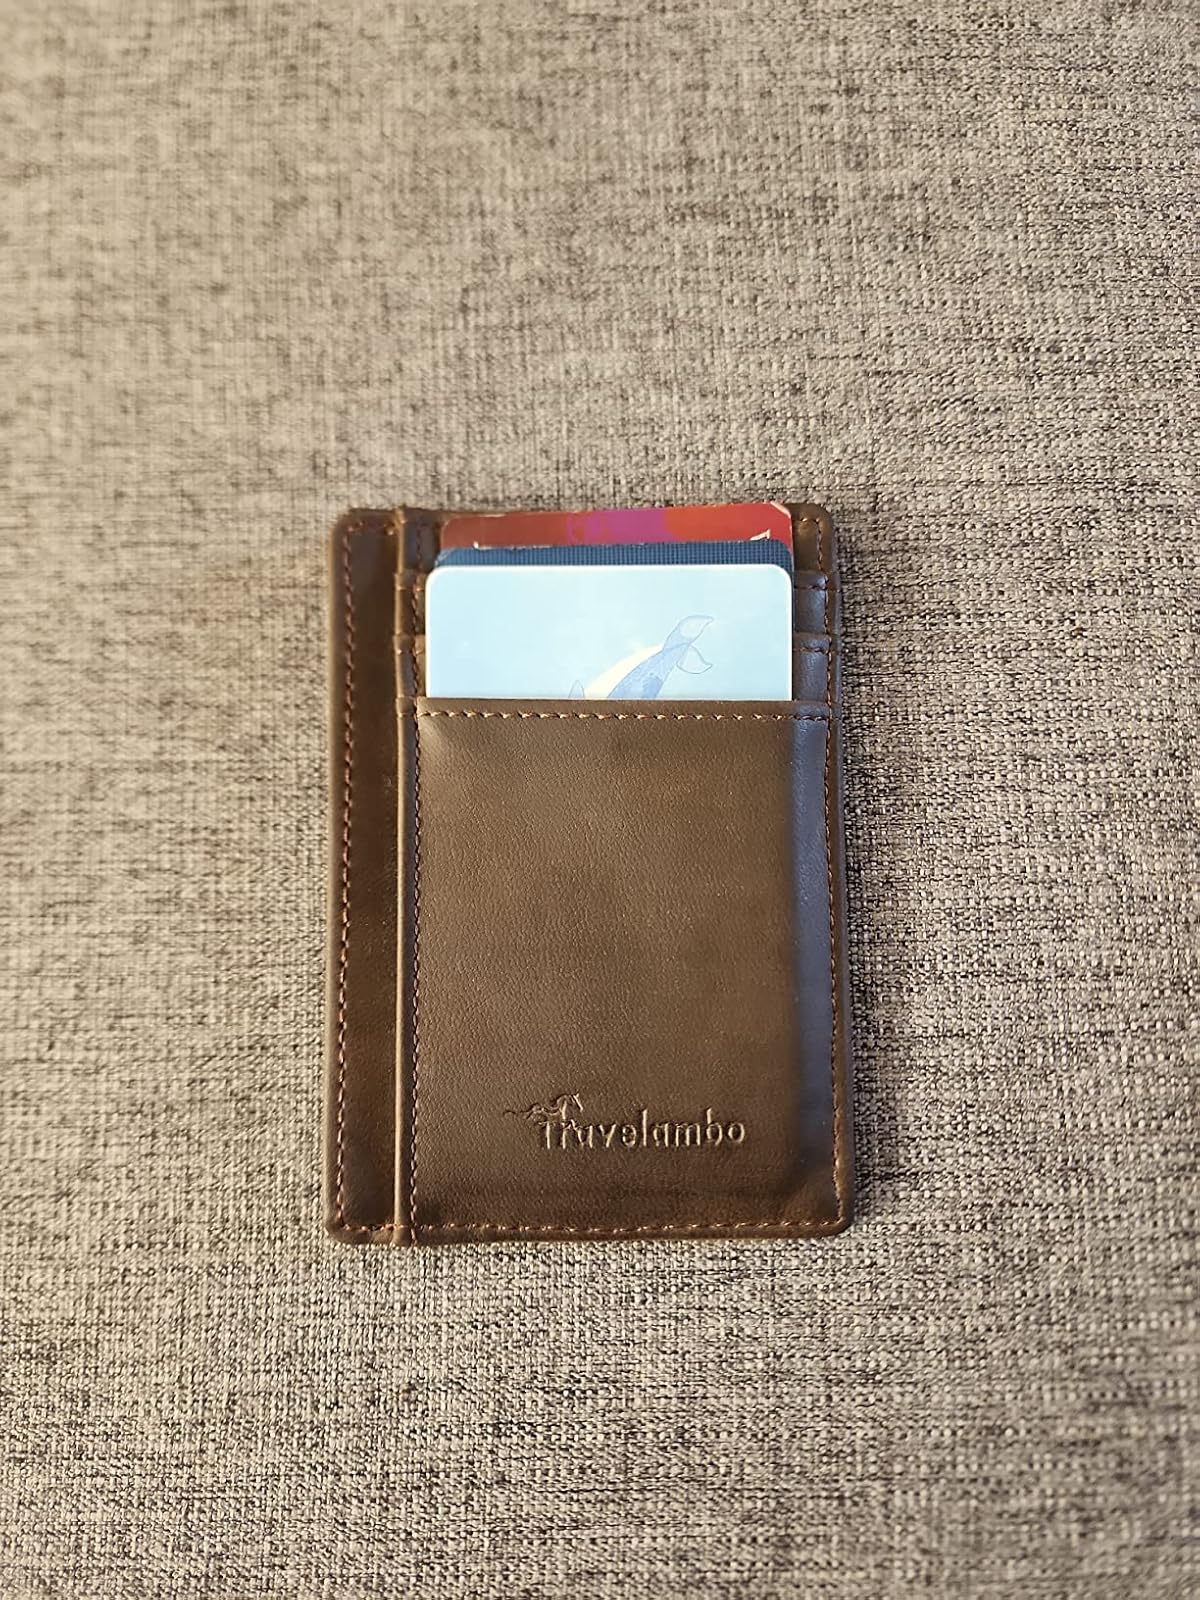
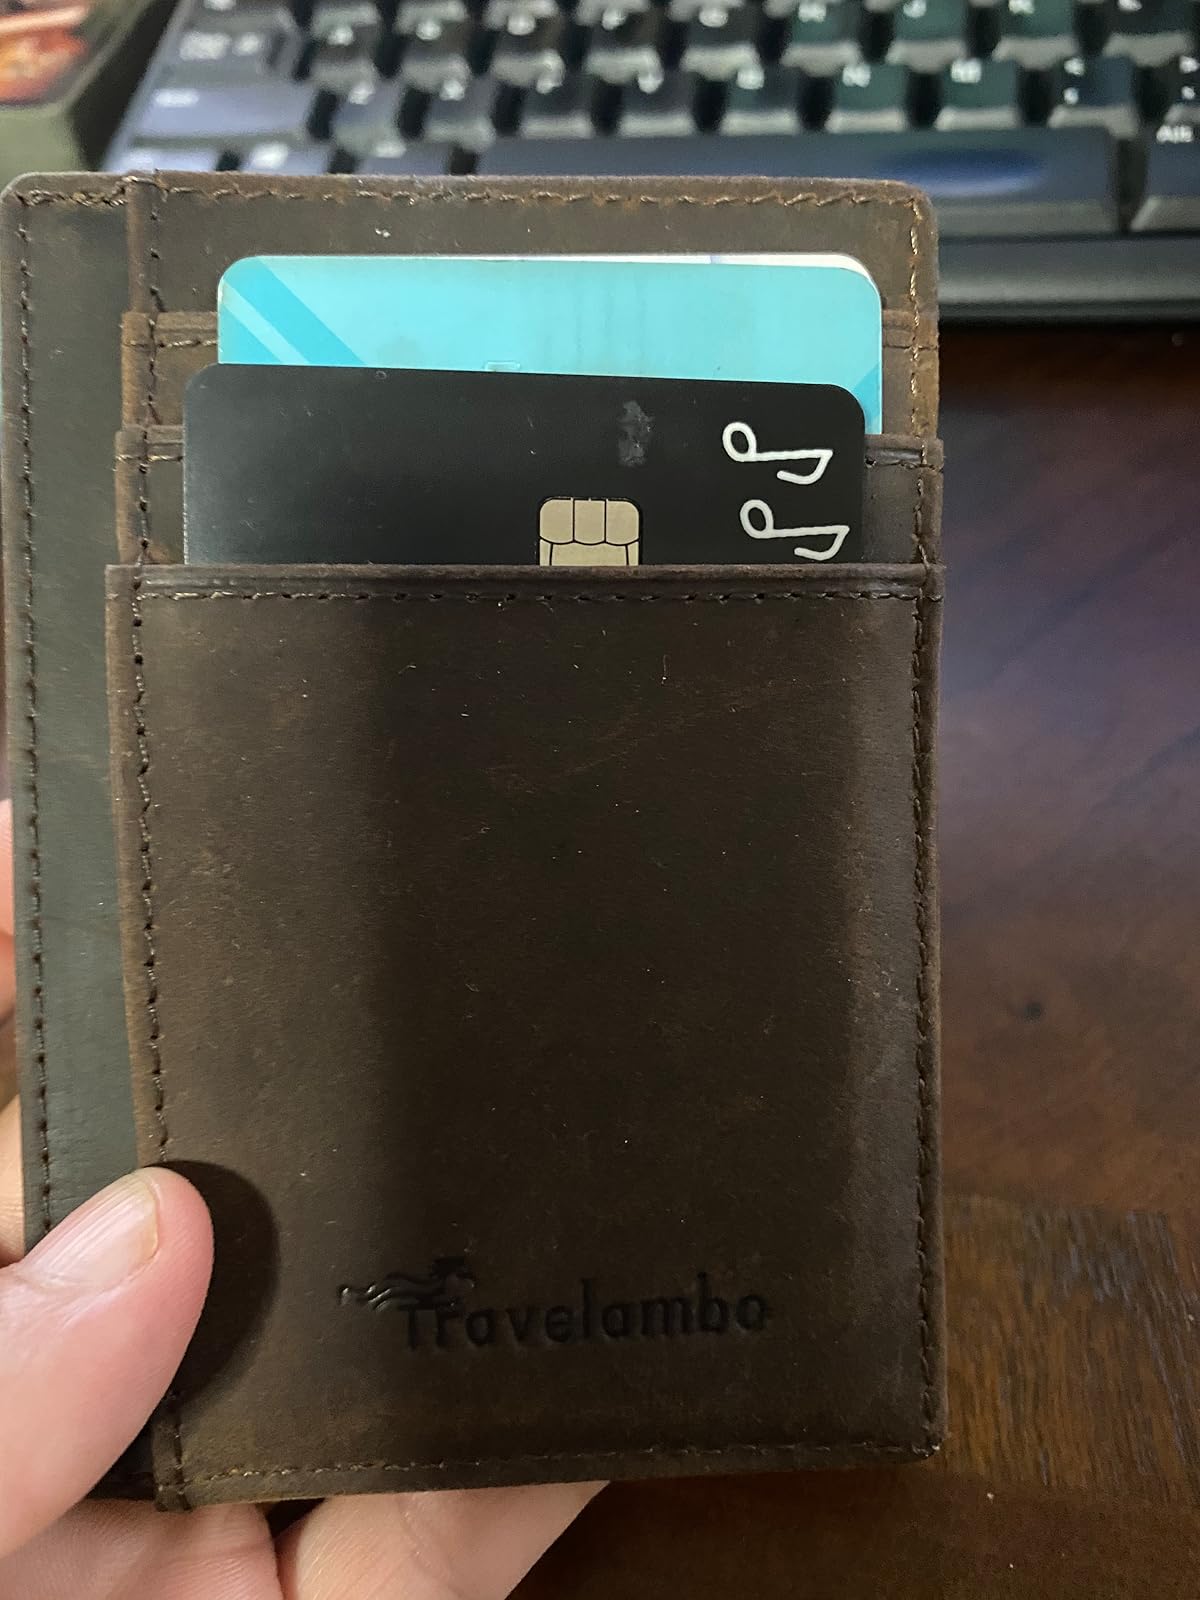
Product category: accessories_wallet
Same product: yes